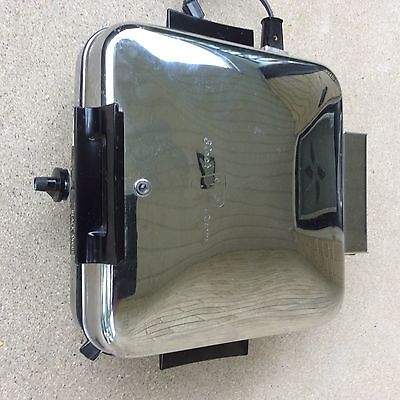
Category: toaster